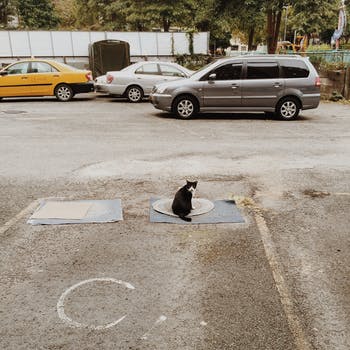
Label: No Watermark